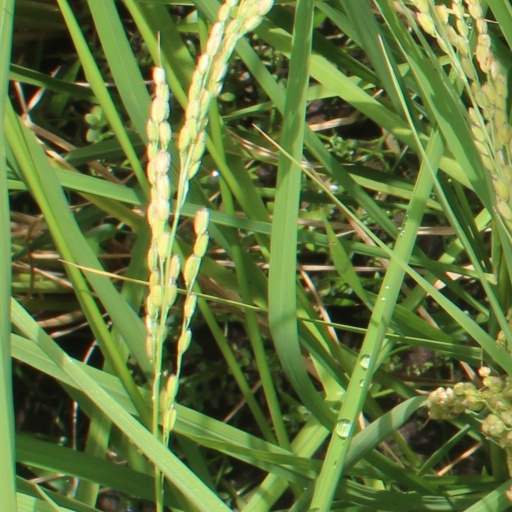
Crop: rice